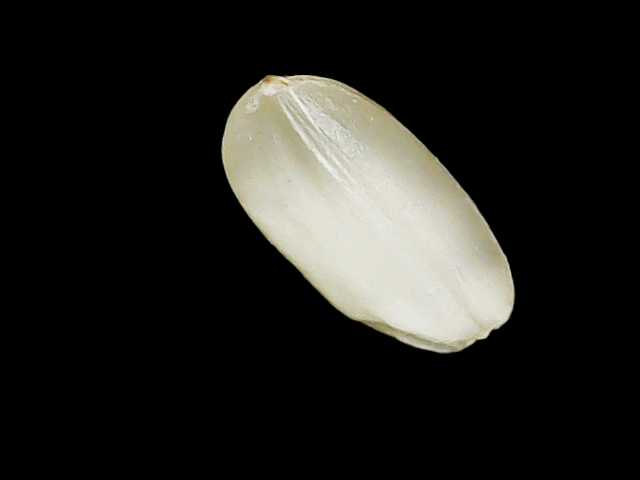
Rice variety: Binadhan8